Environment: real
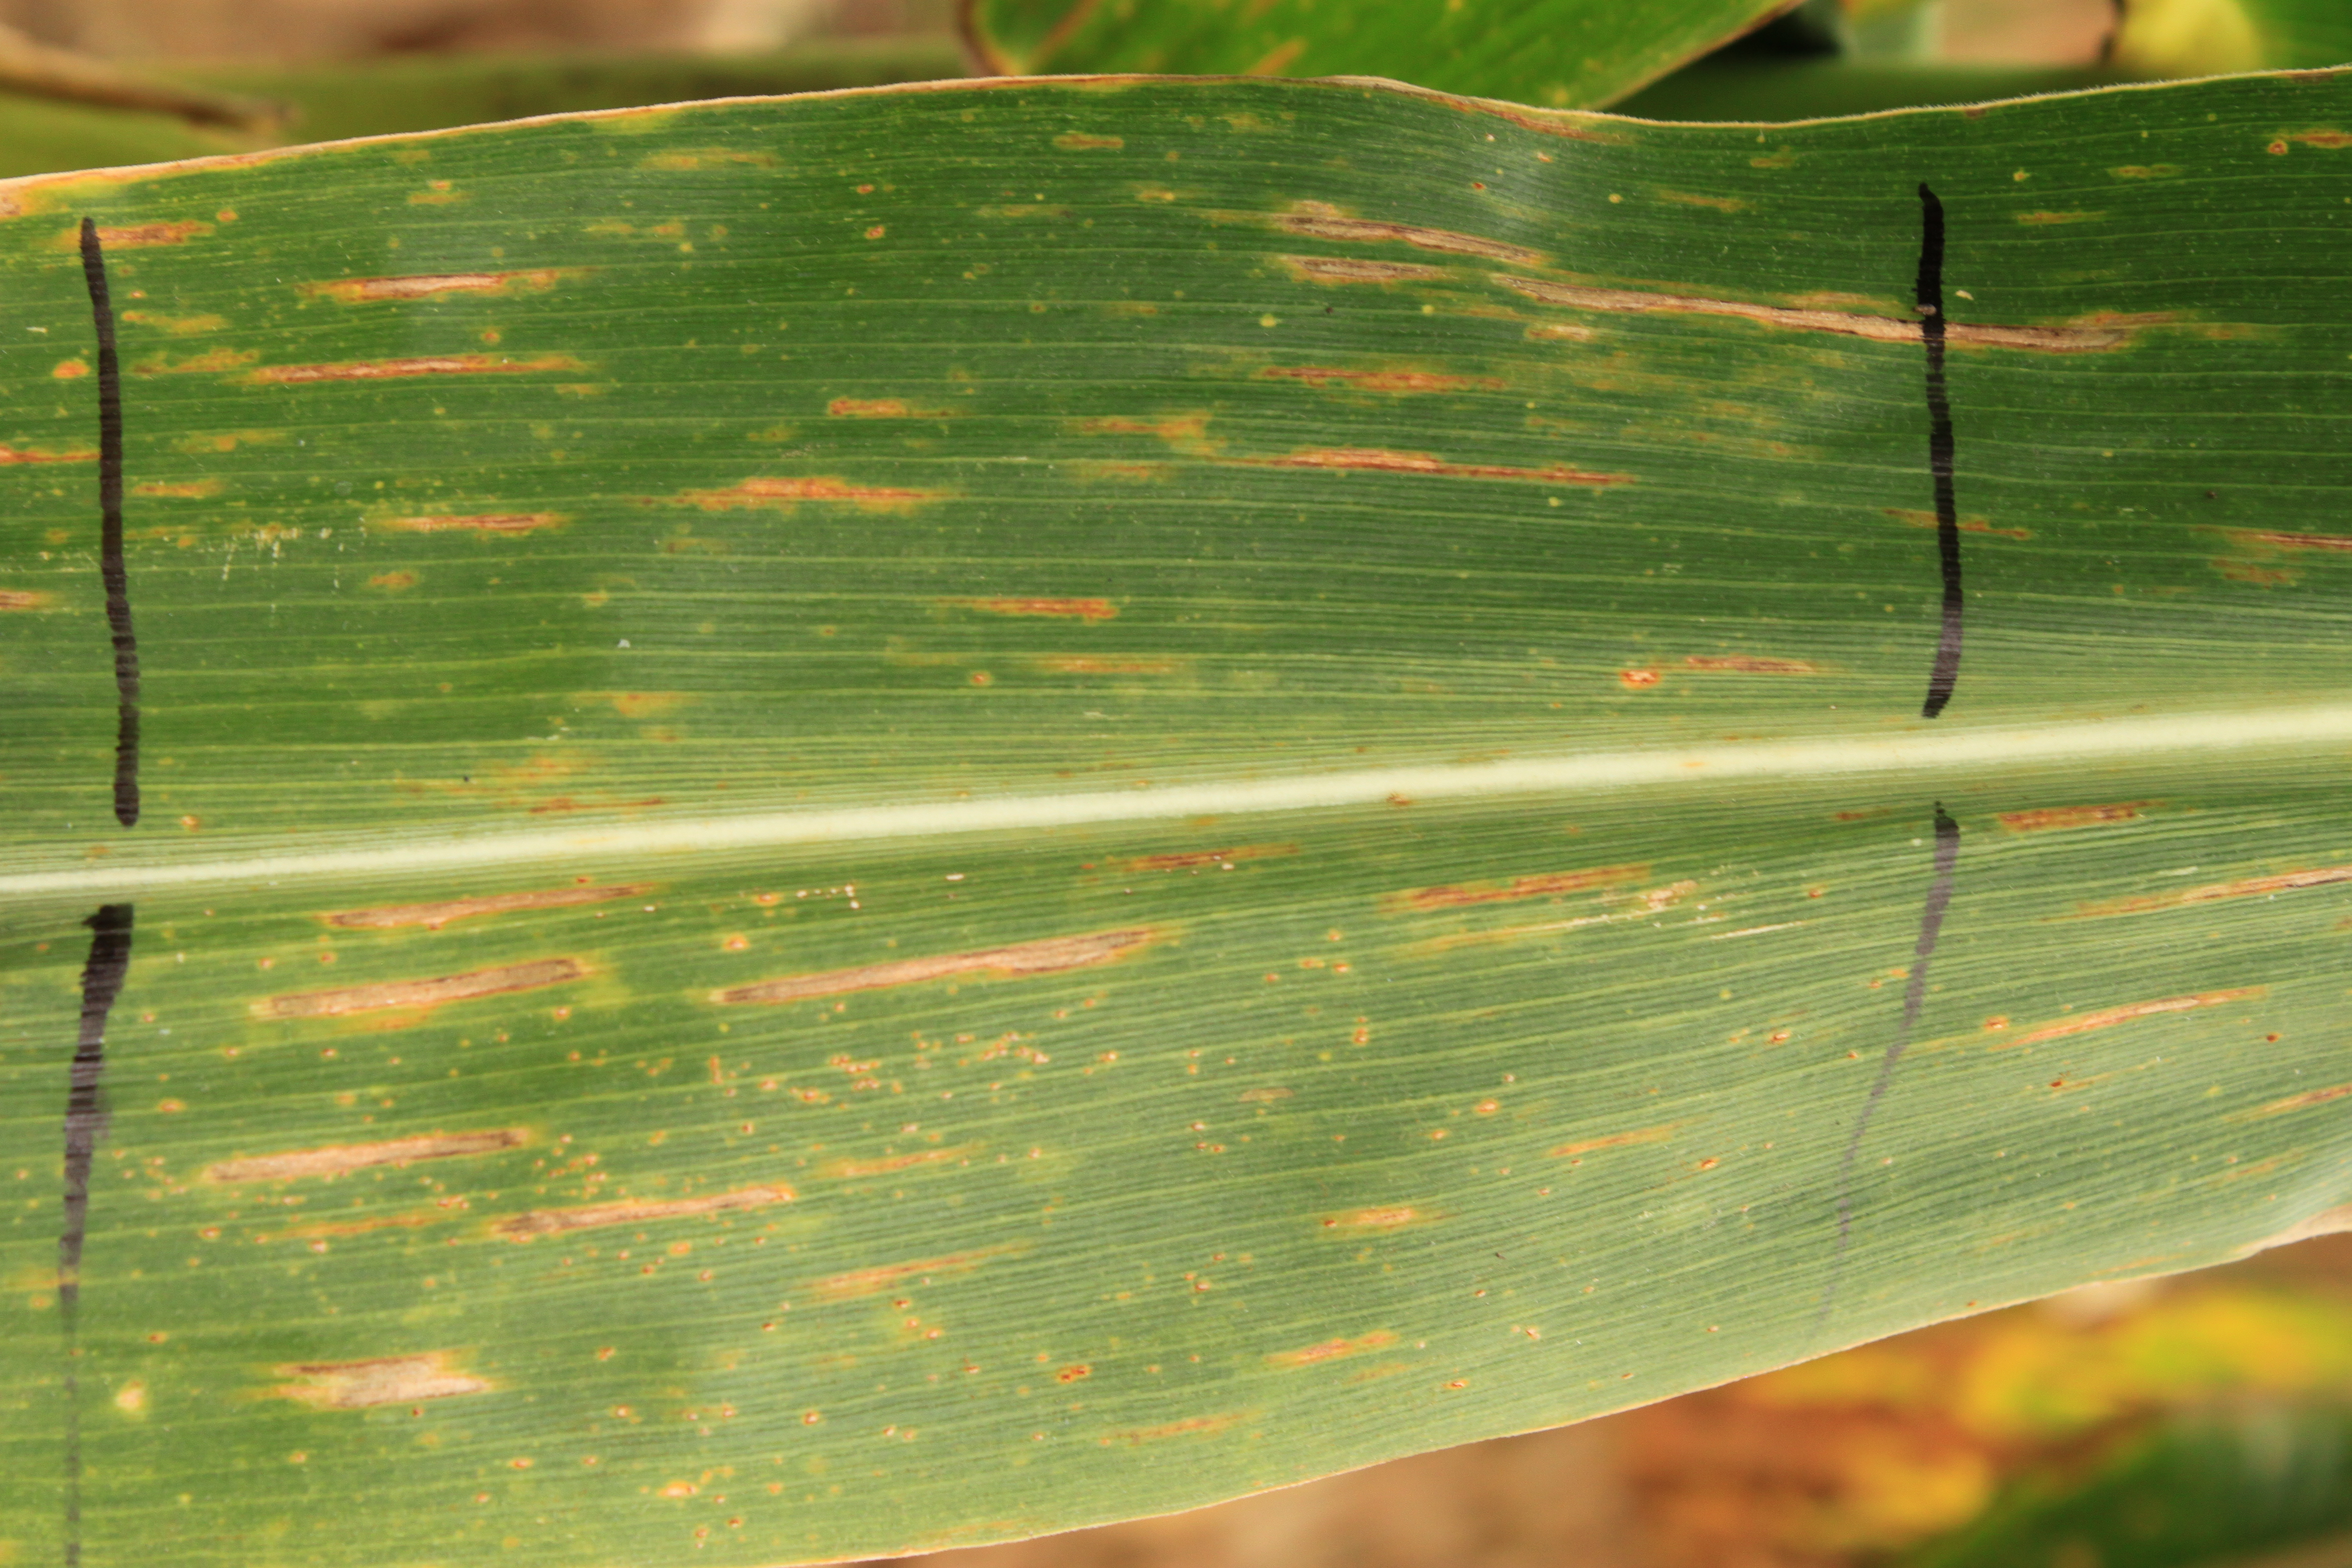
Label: gray_leaf_spot